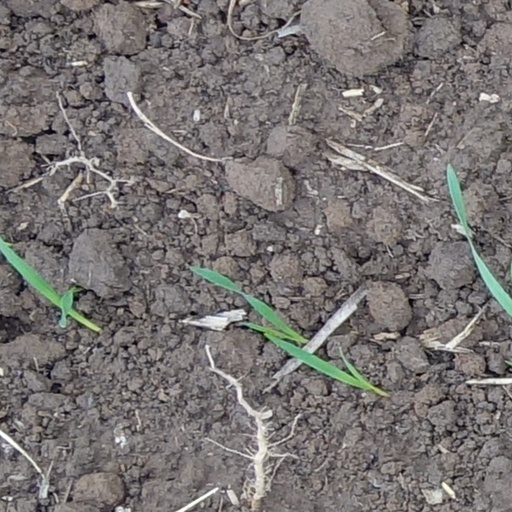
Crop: wheat